Visual culture of the Nation of Islam

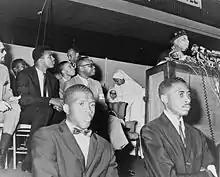
Elijah Muhammad addresses followers, including Muhammad Ali / World Telegram & Sun photo by Stanley Wolfson, 1964.

Alongside suits, beards, and traditional garments like the boubou—long robes of West African origin—became part of a broader visual language of Black Muslim identity. For men, clean grooming, tailored clothing, and deliberate style choices served as a form of "Muslim cool," reflecting religio-racial pride and asserting a dignified presence in public life. These aesthetic forms not only differentiated NOI members from society but also cultivated an internal culture of beauty, health, and discipline as markers of spiritual and political commitment.